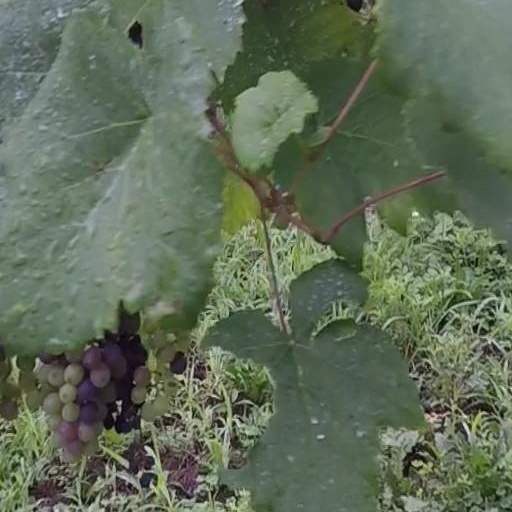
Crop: grape